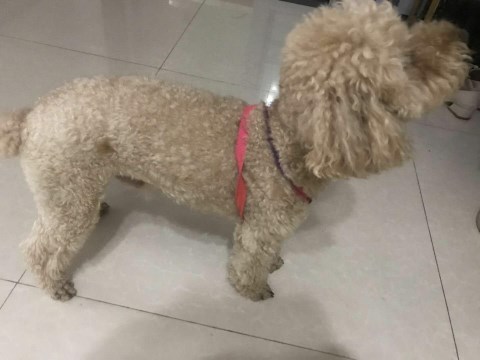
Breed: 2925-n000114-toy_poodle